Skill testing question

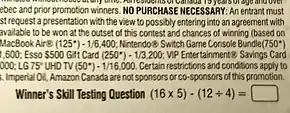
Example of a contest form with skill testing question on the bottom and free entry alternative listed in the fine print

Skill testing questions (or STQ) are a legal requirement attached to many contests in Canada.